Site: brandenburg
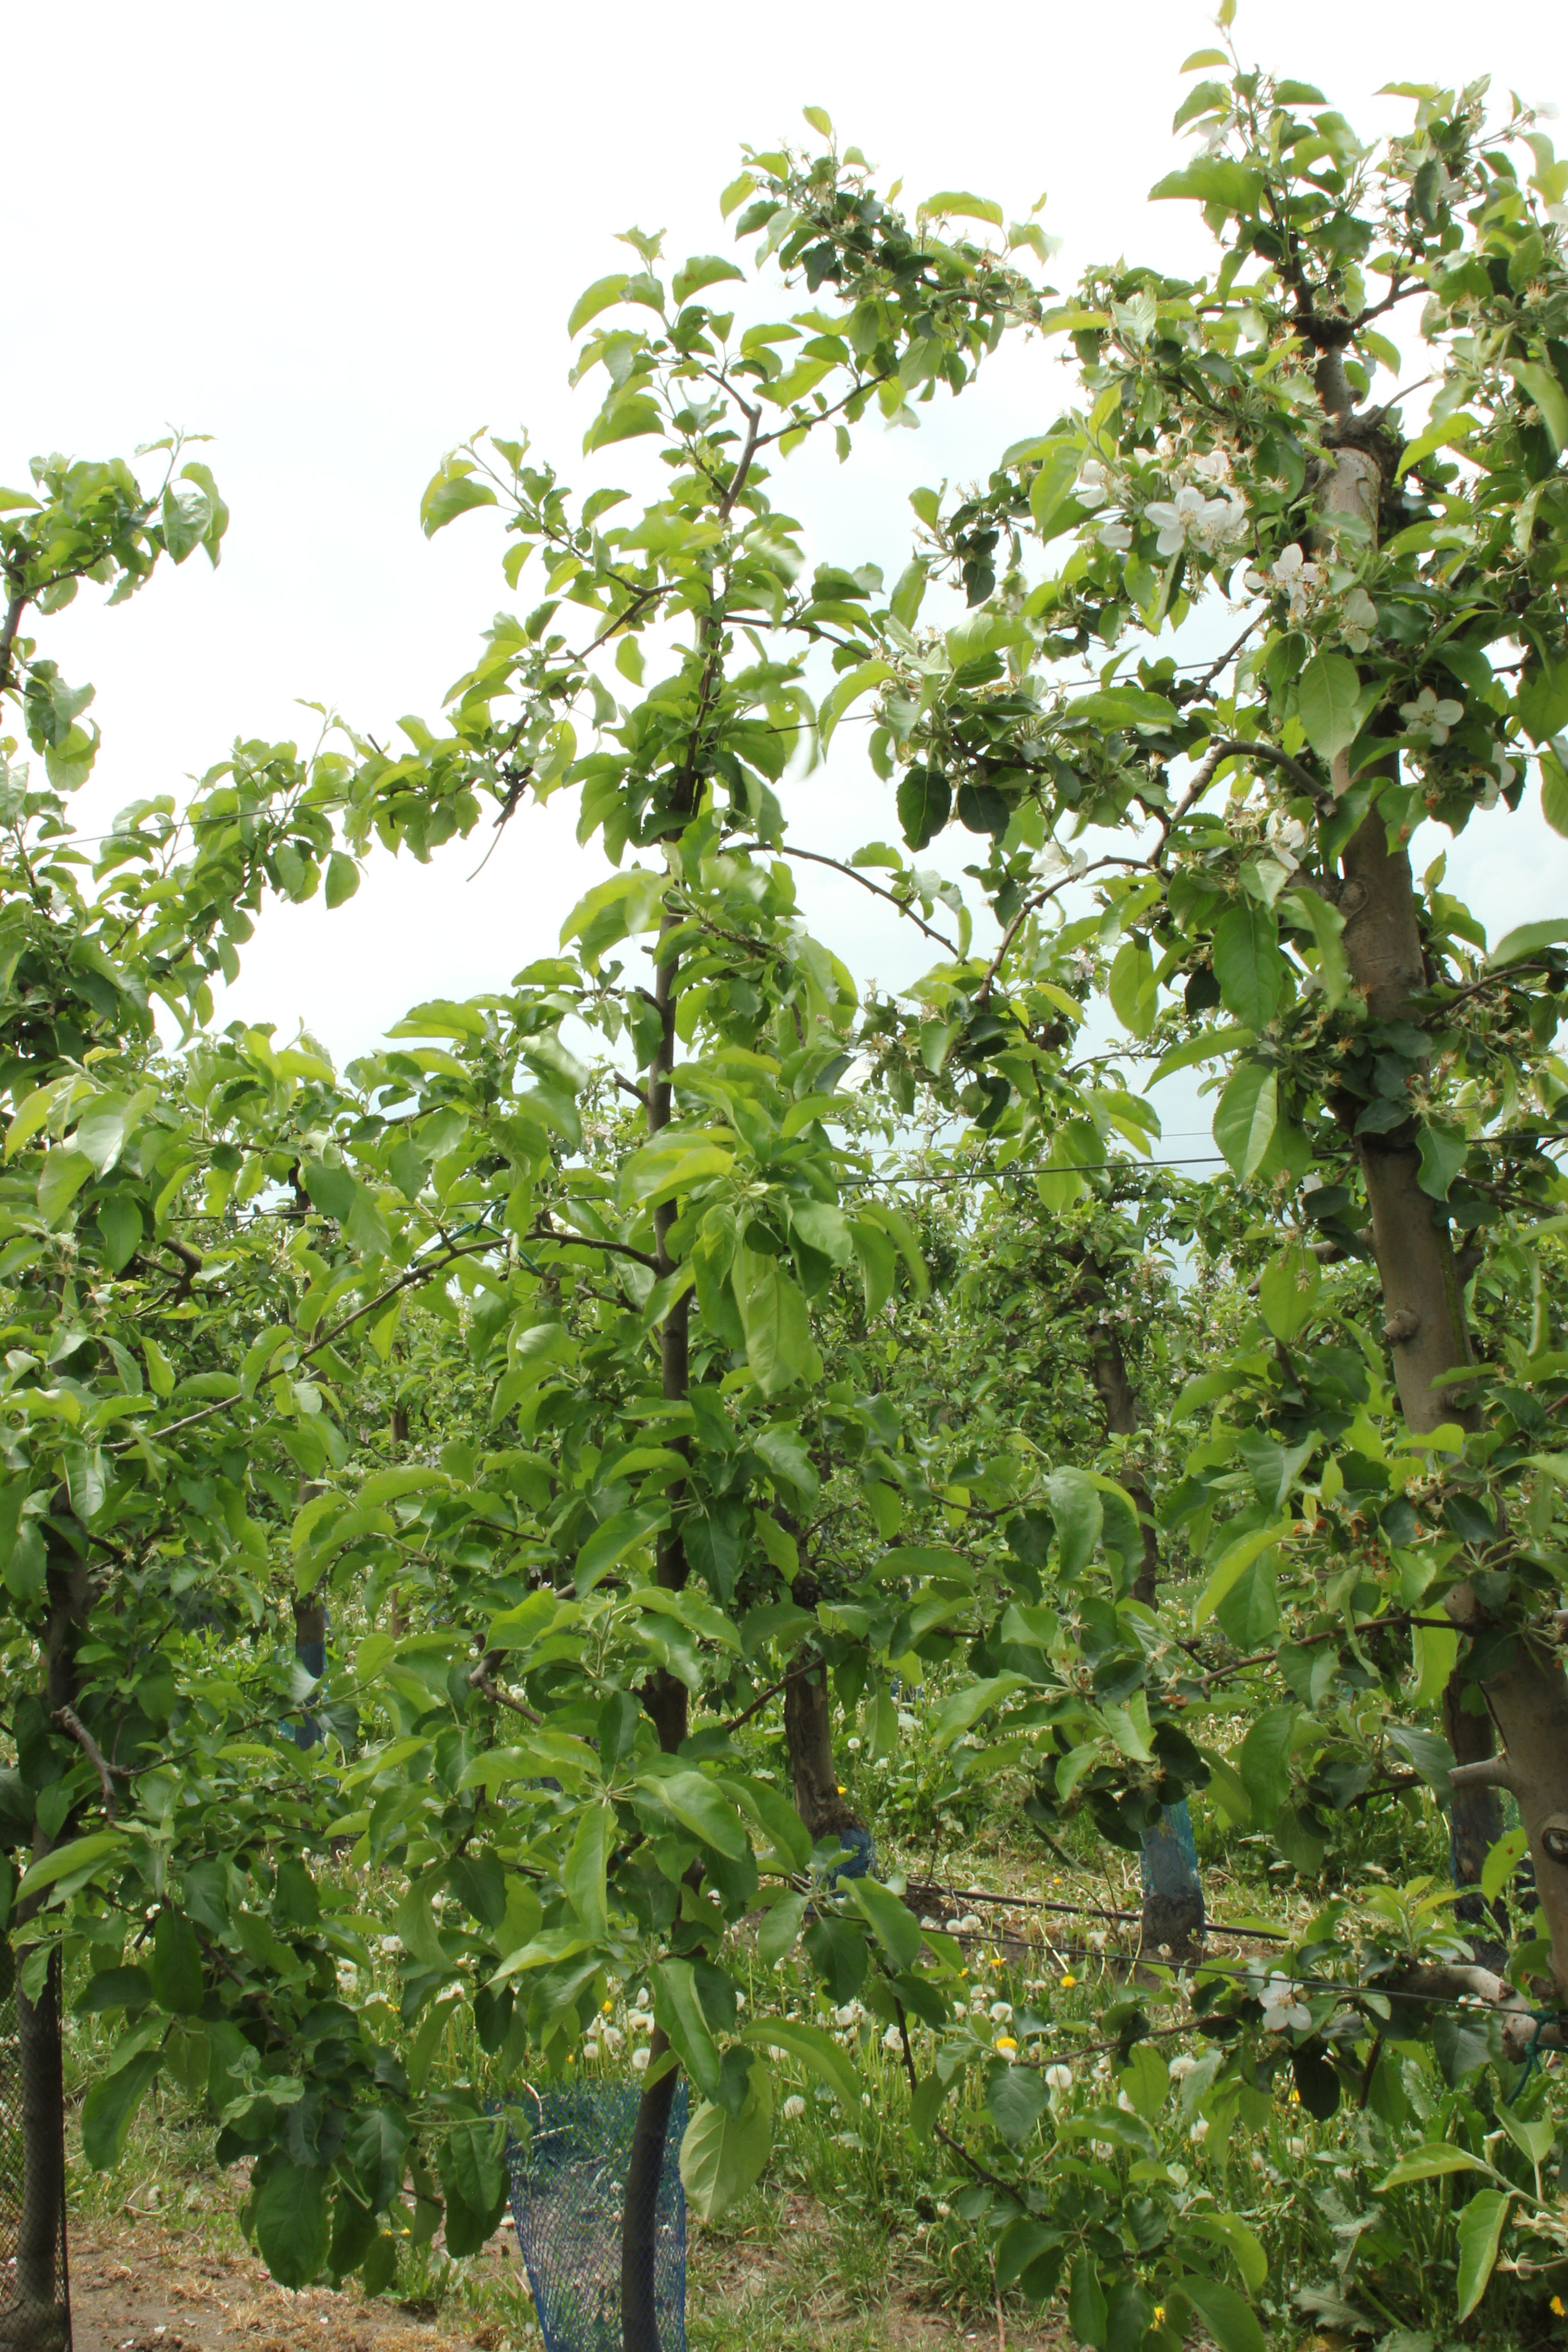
Growth stage (BBCH 67): Flowering